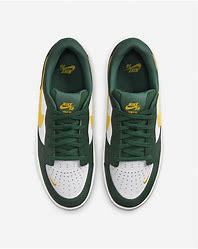
Brand: Nike
Model: SB Force 58